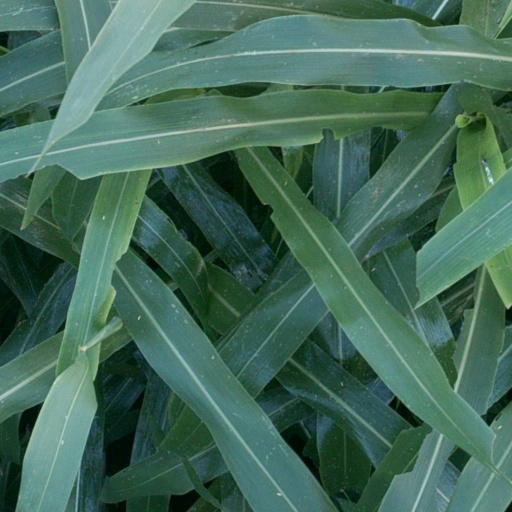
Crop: sorghum